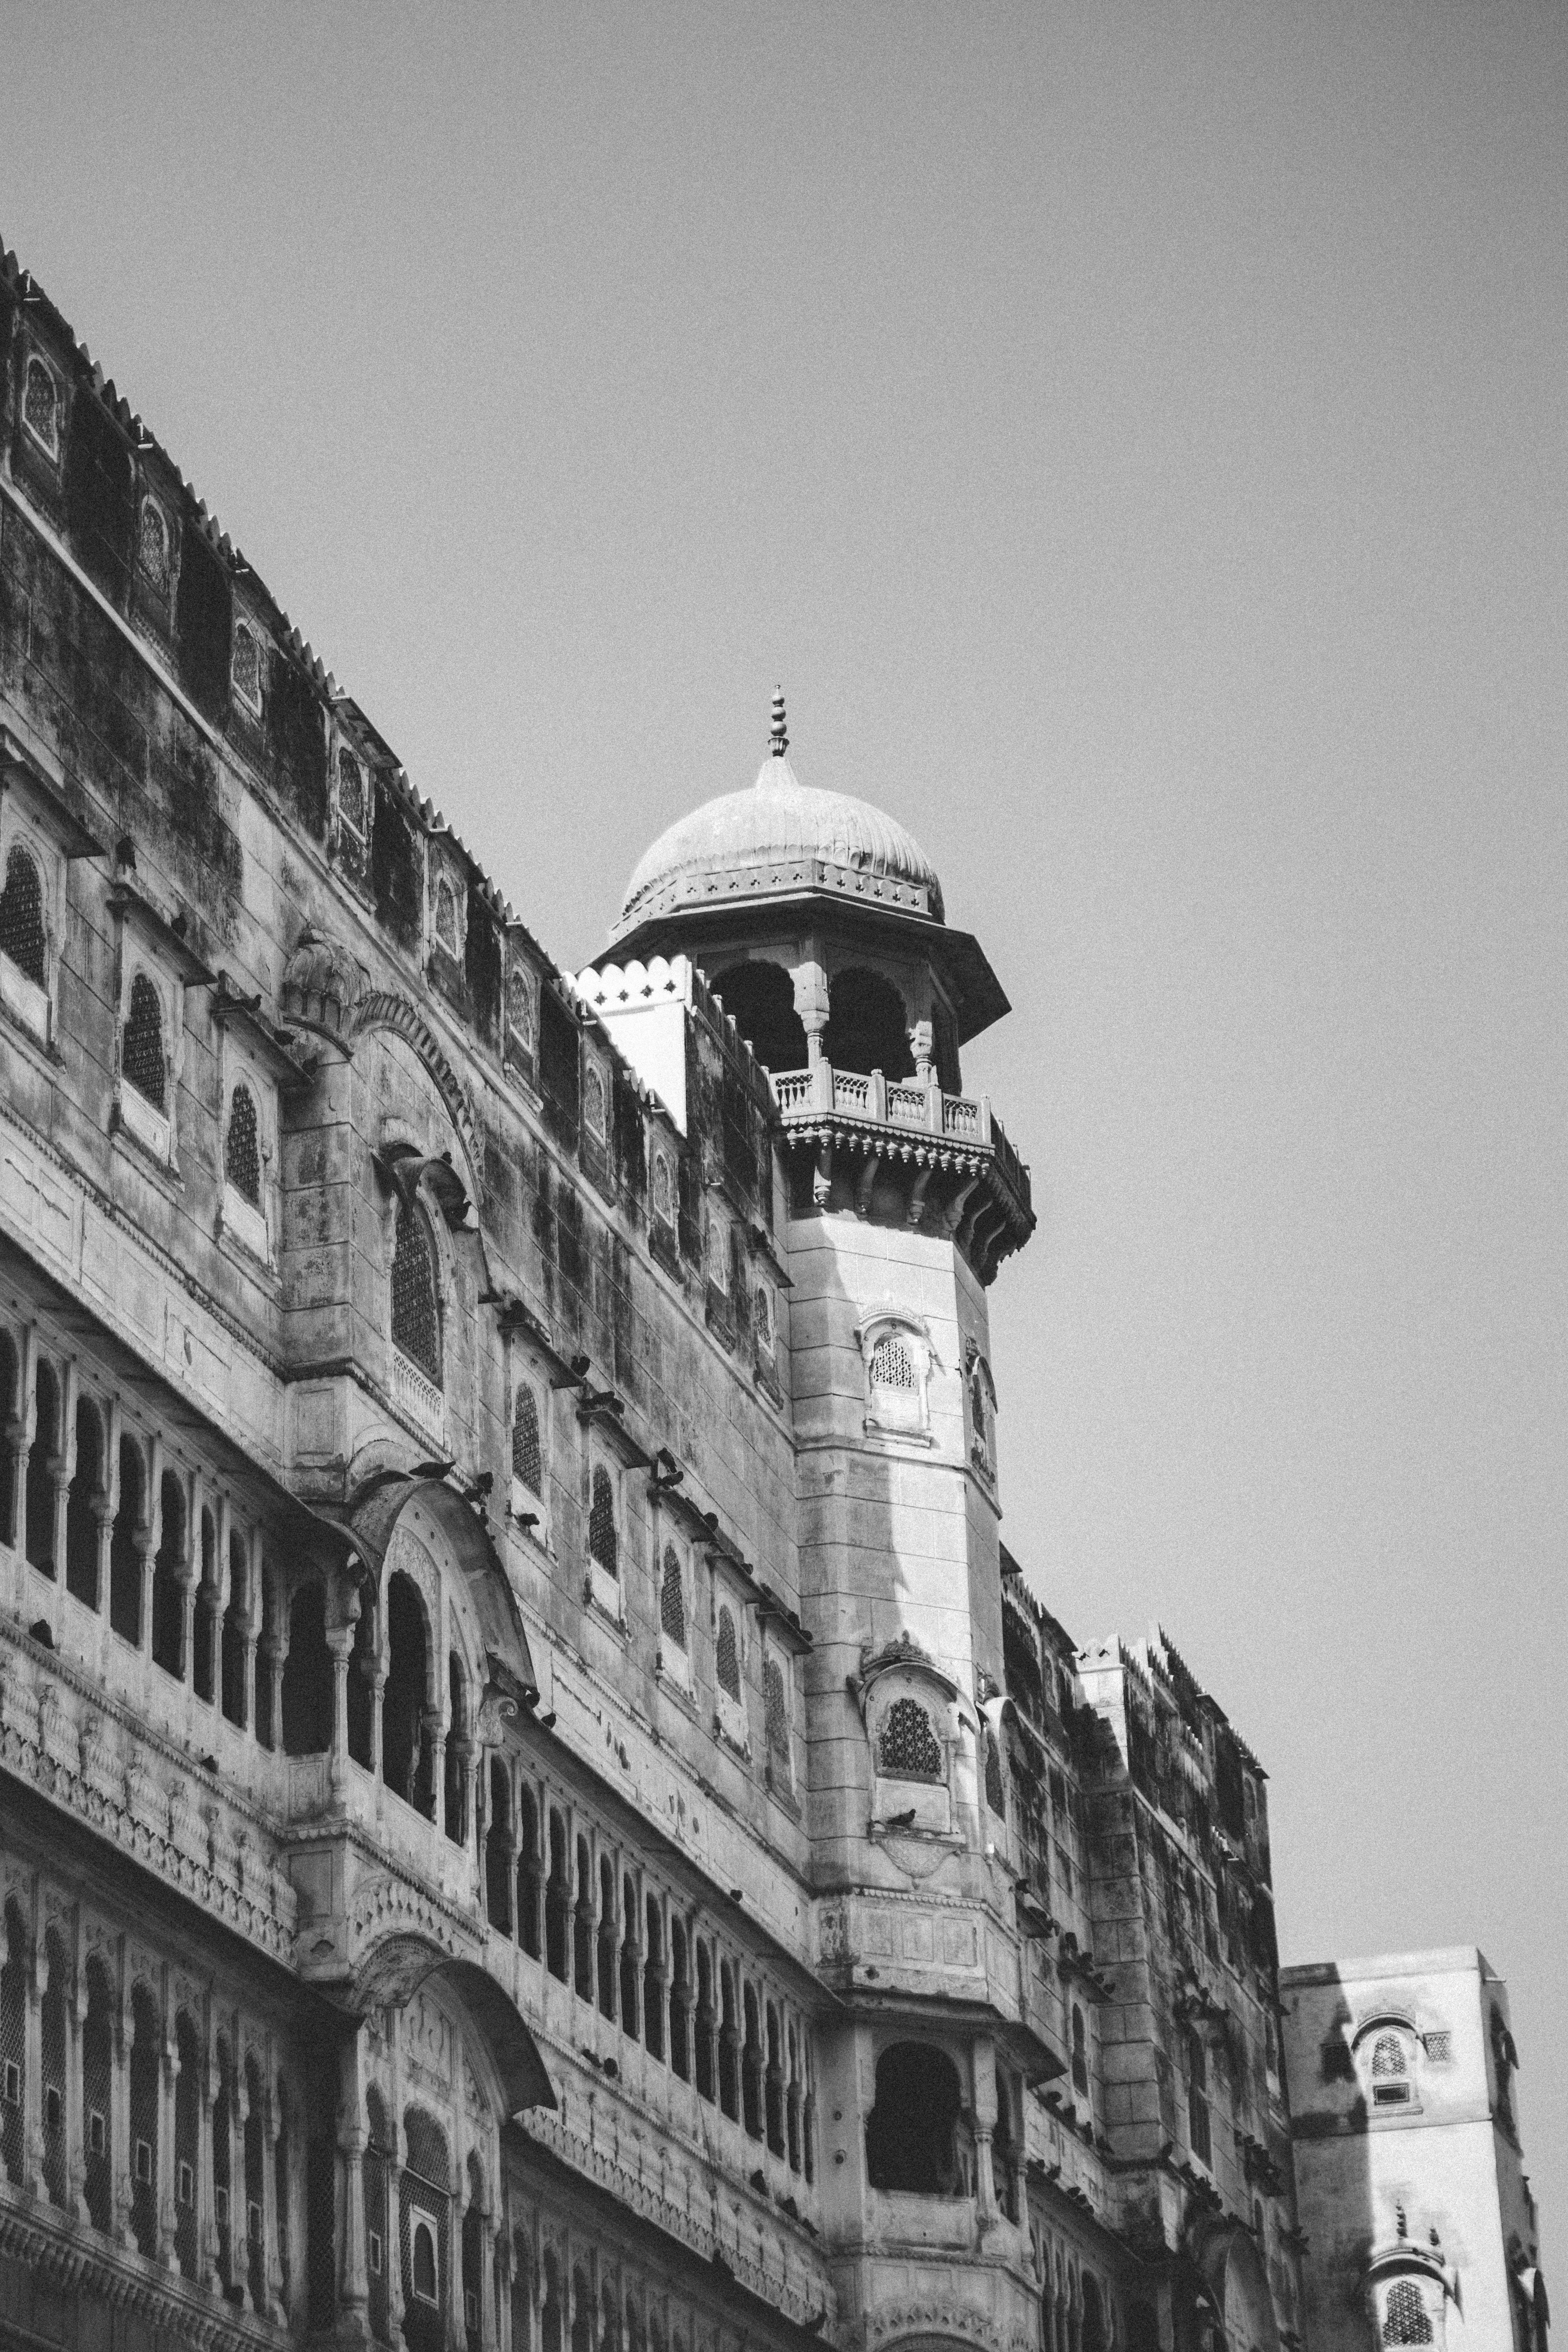
white, black, architecture, black and white, landmark, monochrome, building, monochrome photography, metropolis, urban area, city, classical architecture, photography, history, facade, stock photography, street, house, style, palace, ancient history